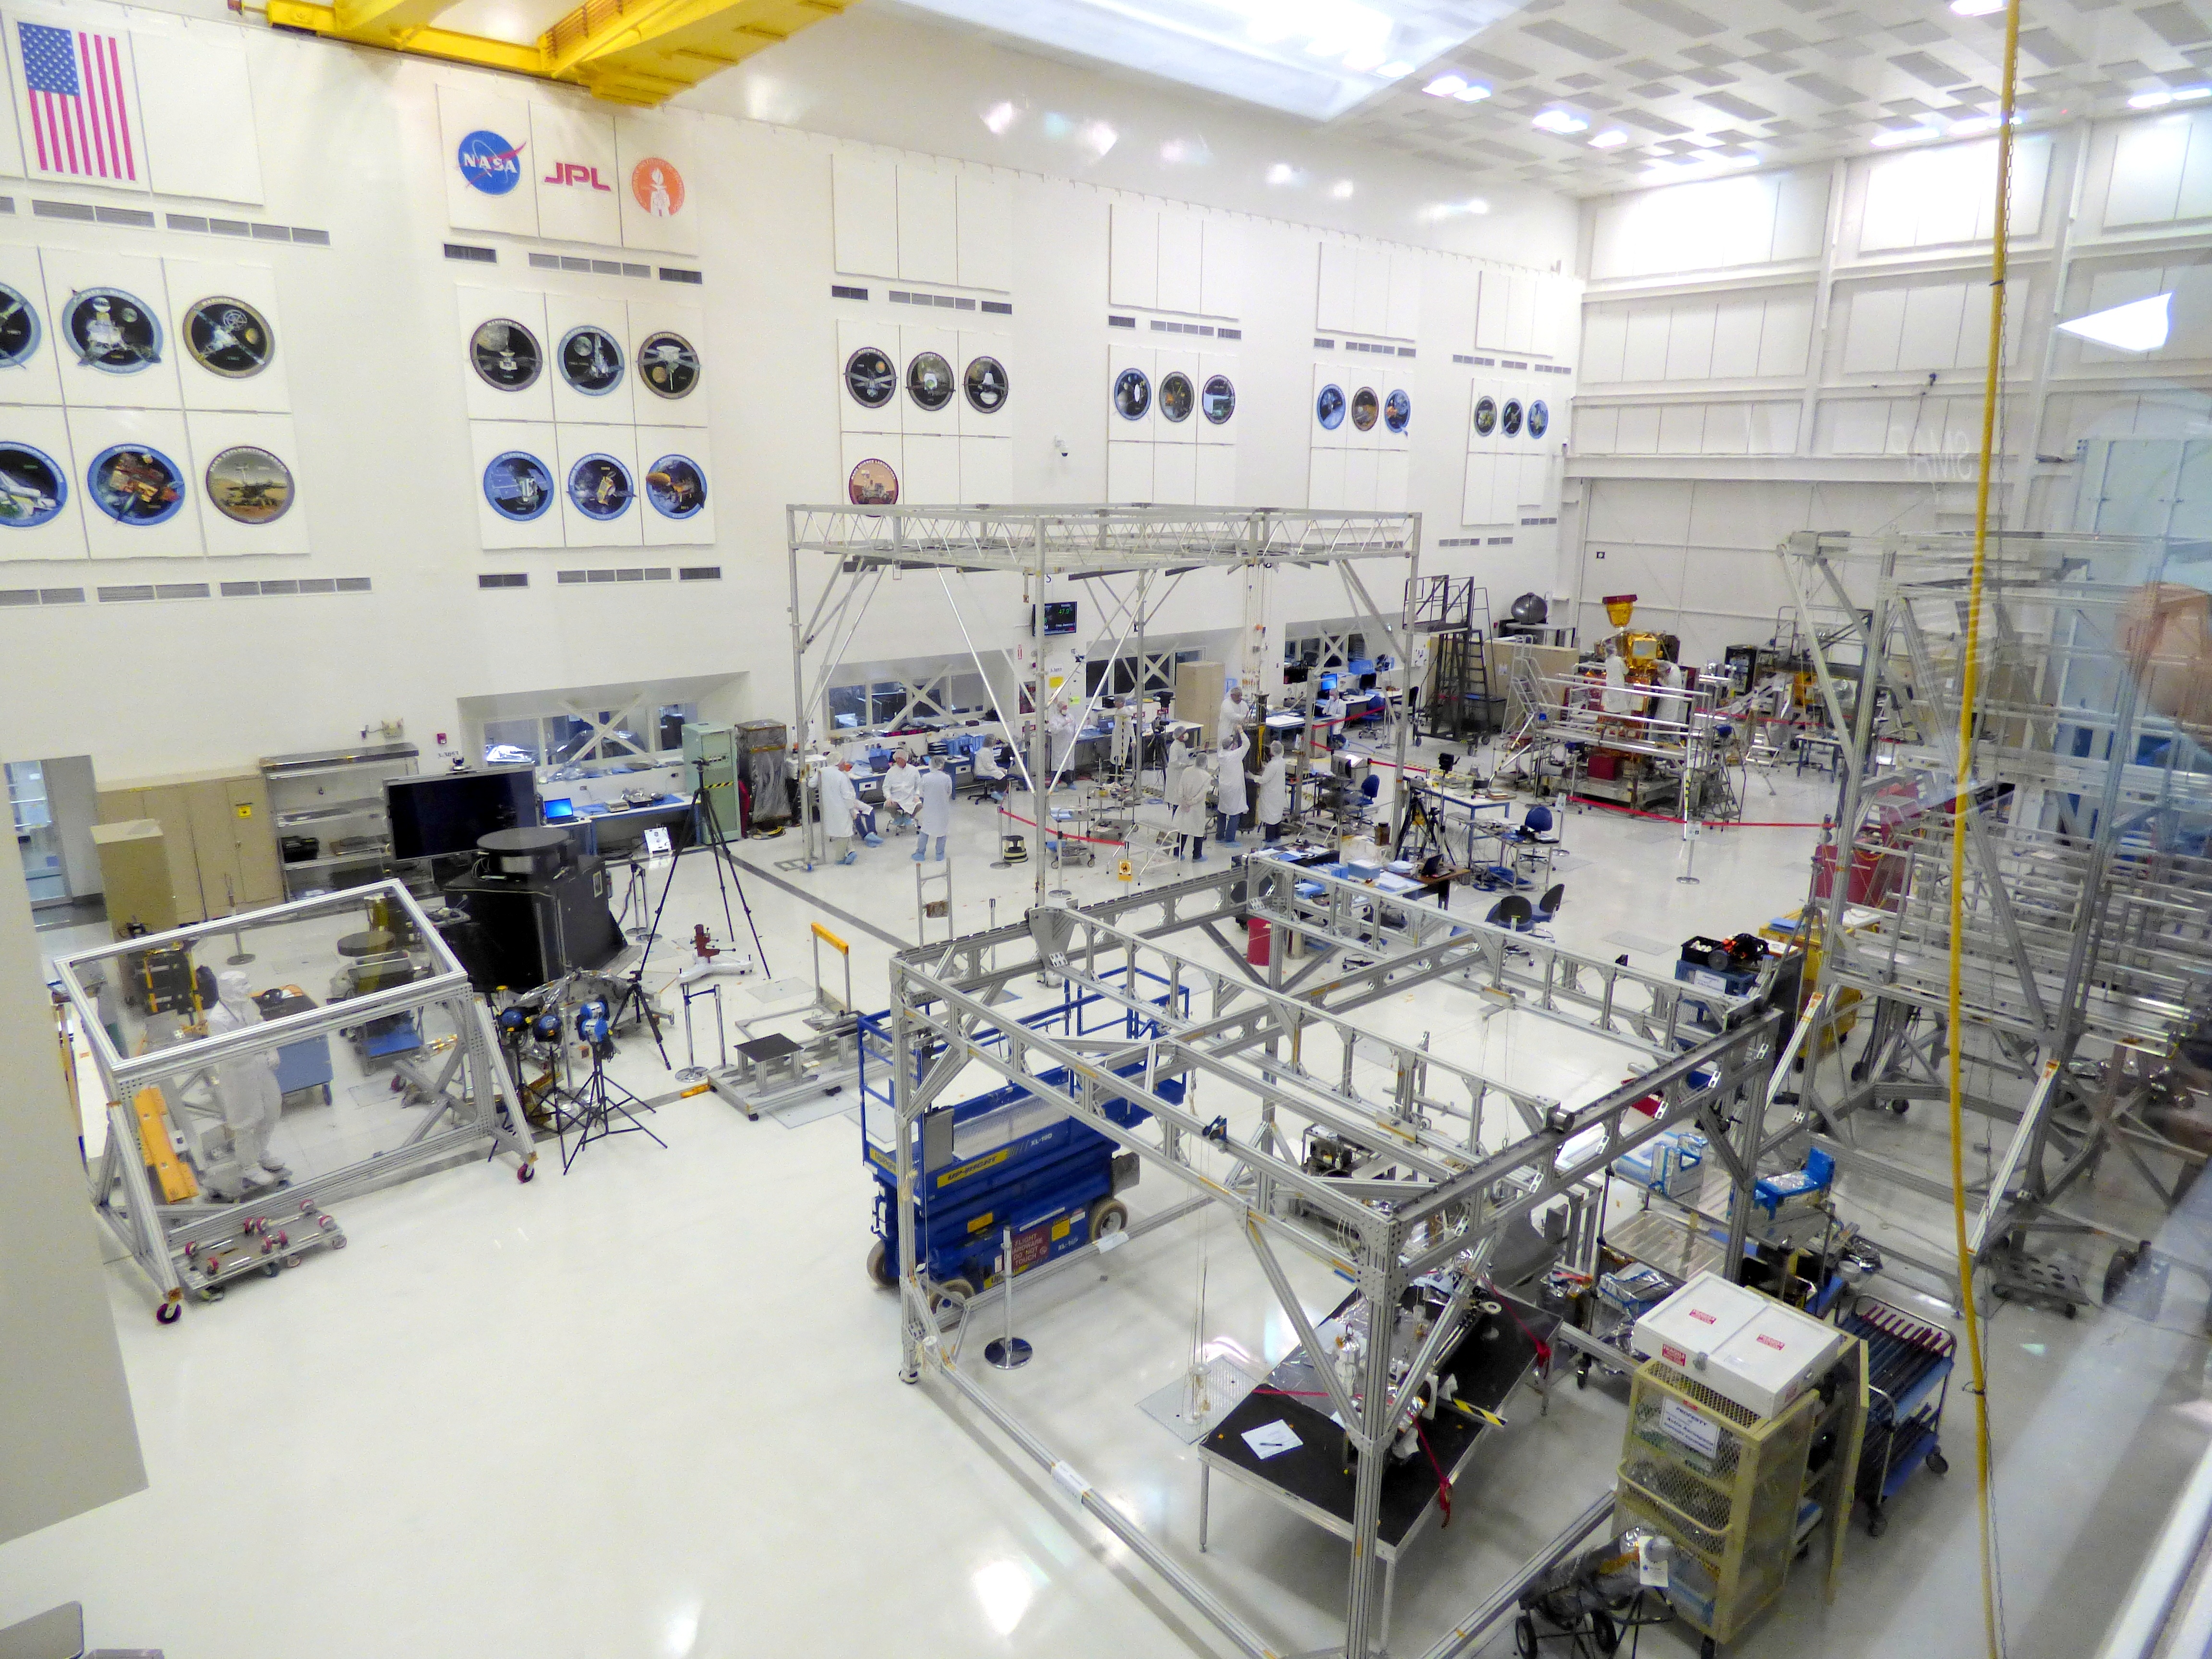
technology, space, machine, factory, rocket, satellite, astronaut, nasa, launch, manufacturing, product, art, science, astronomy, laboratory, exploration, spaceship, pasadena, spacecraft, jpl, propulsion